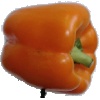
Label: orange_pepper